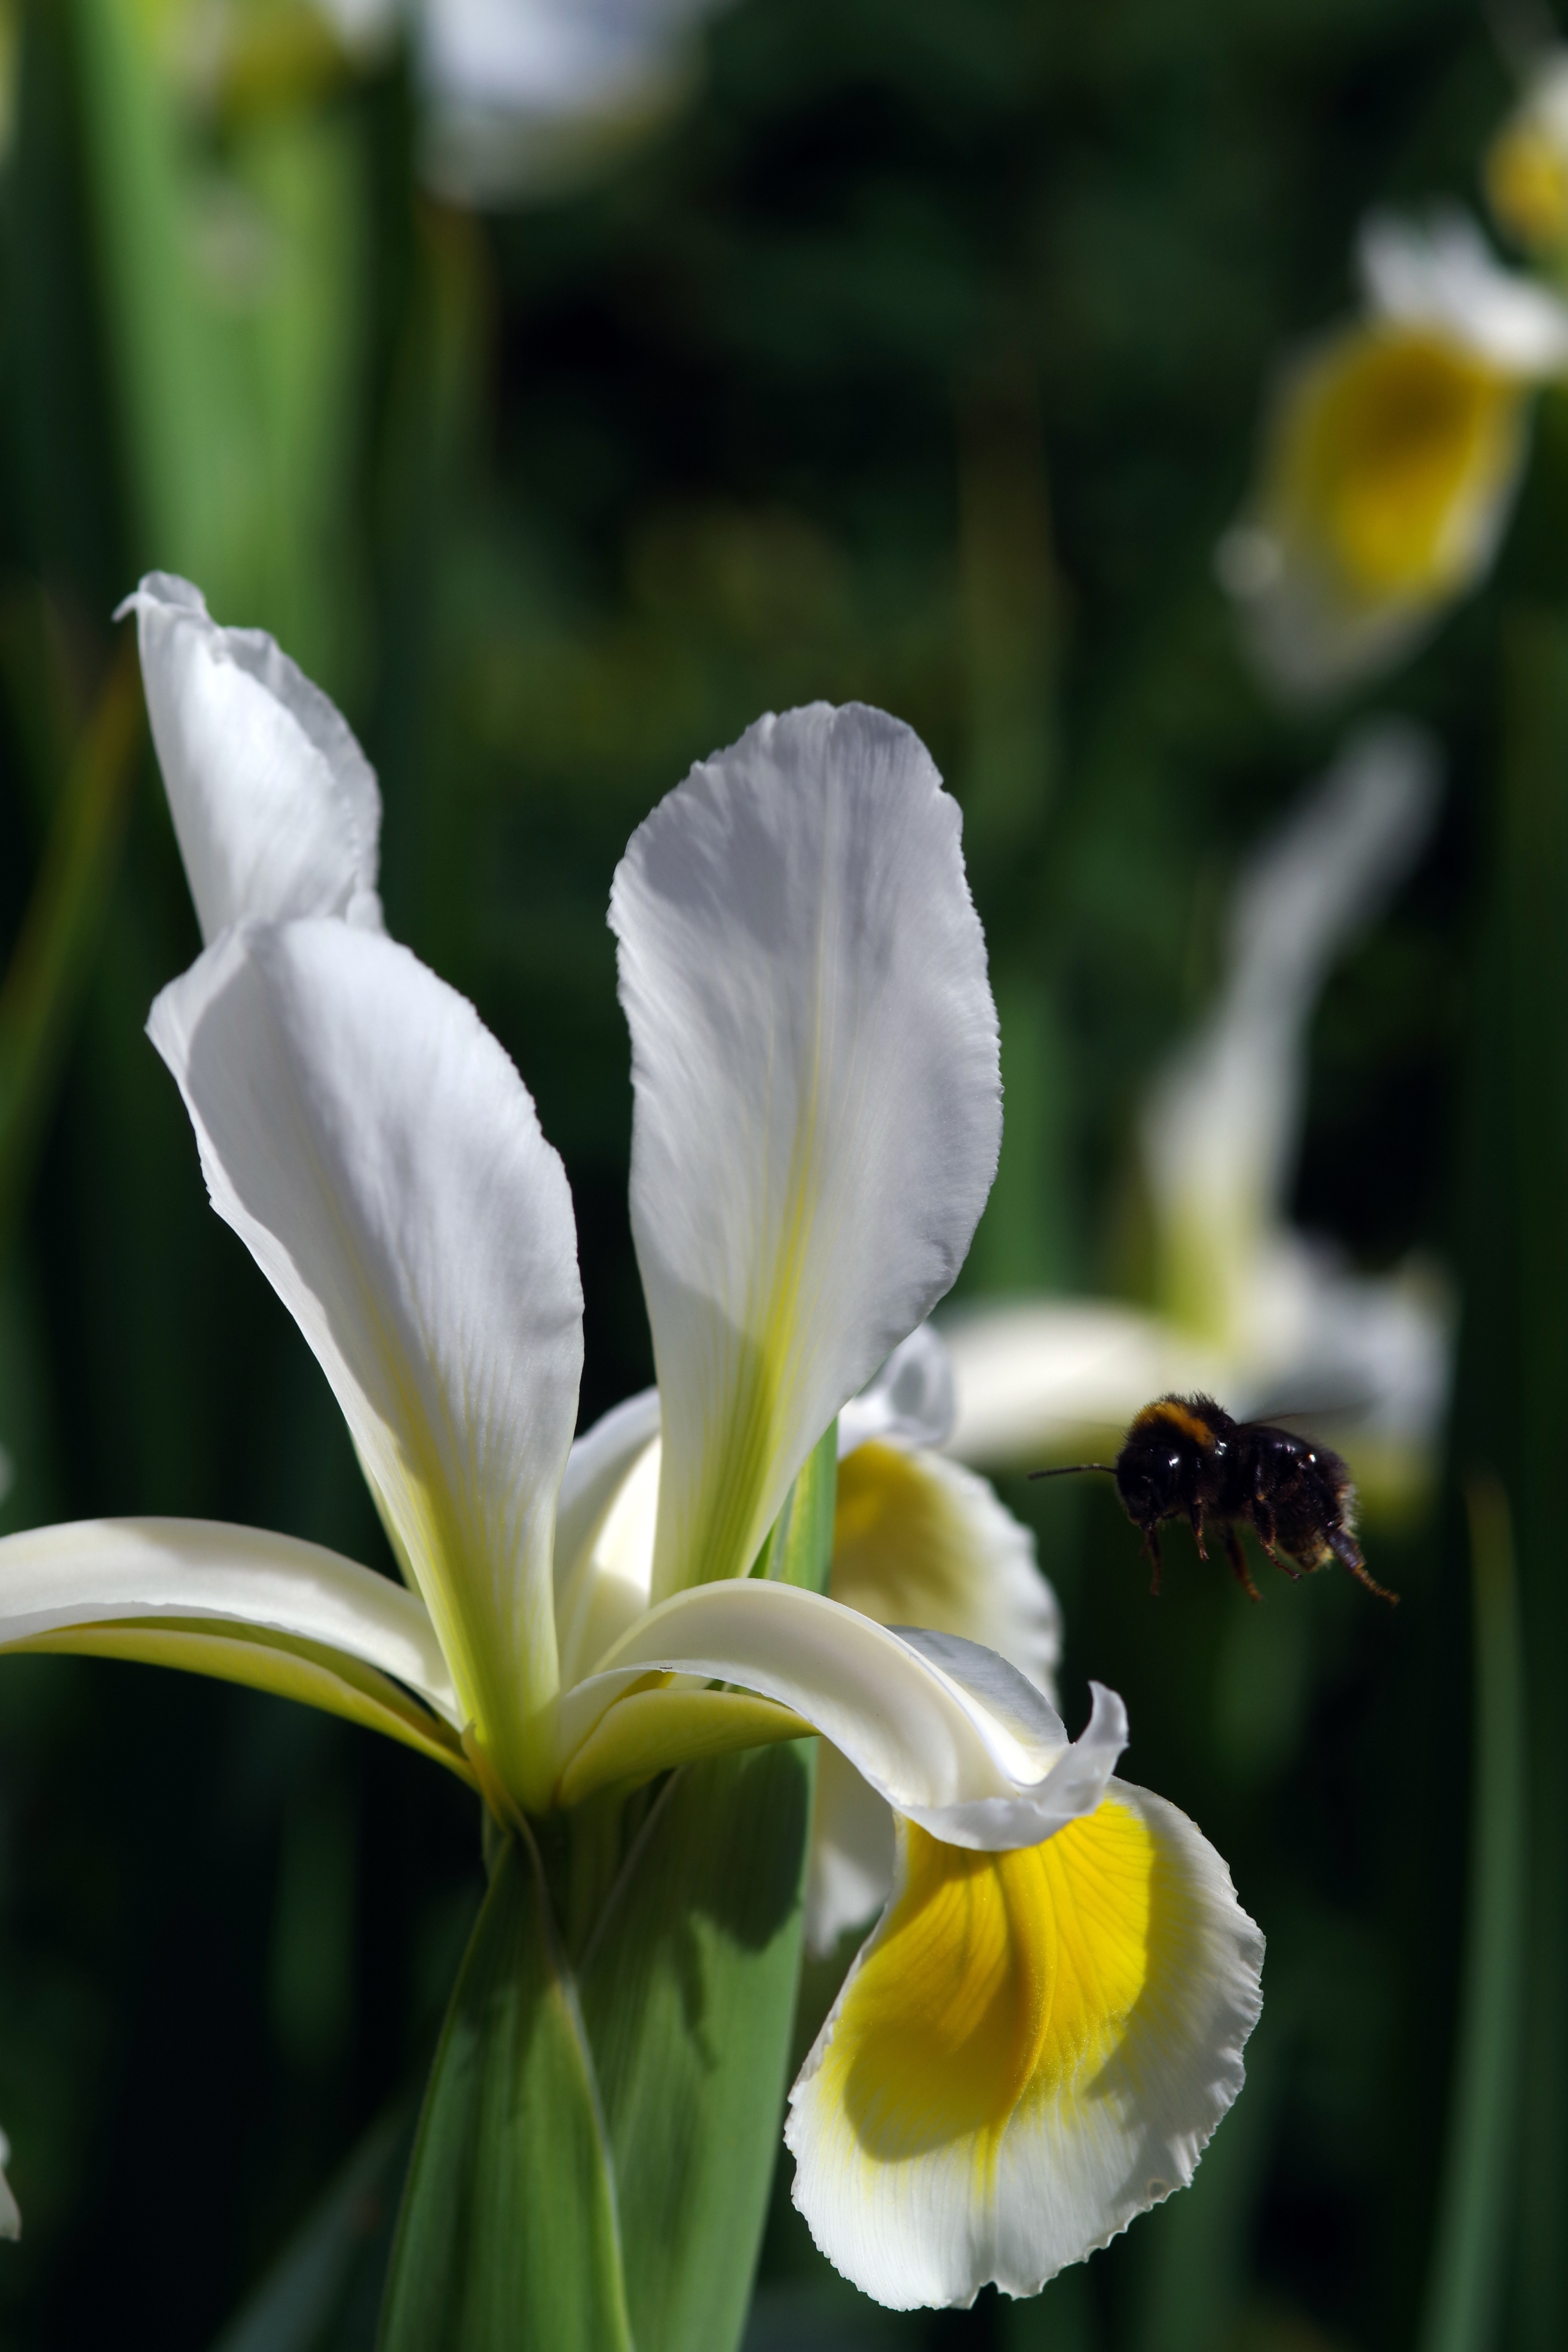
nature, blossom, plant, white, flower, petal, green, insect, botany, yellow, garden, flora, wildflower, close up, outdoors, iris, eye, bee, bumble, macro photography, flowering plant, gladioli, pollenate, plant stem, land plant, iris family